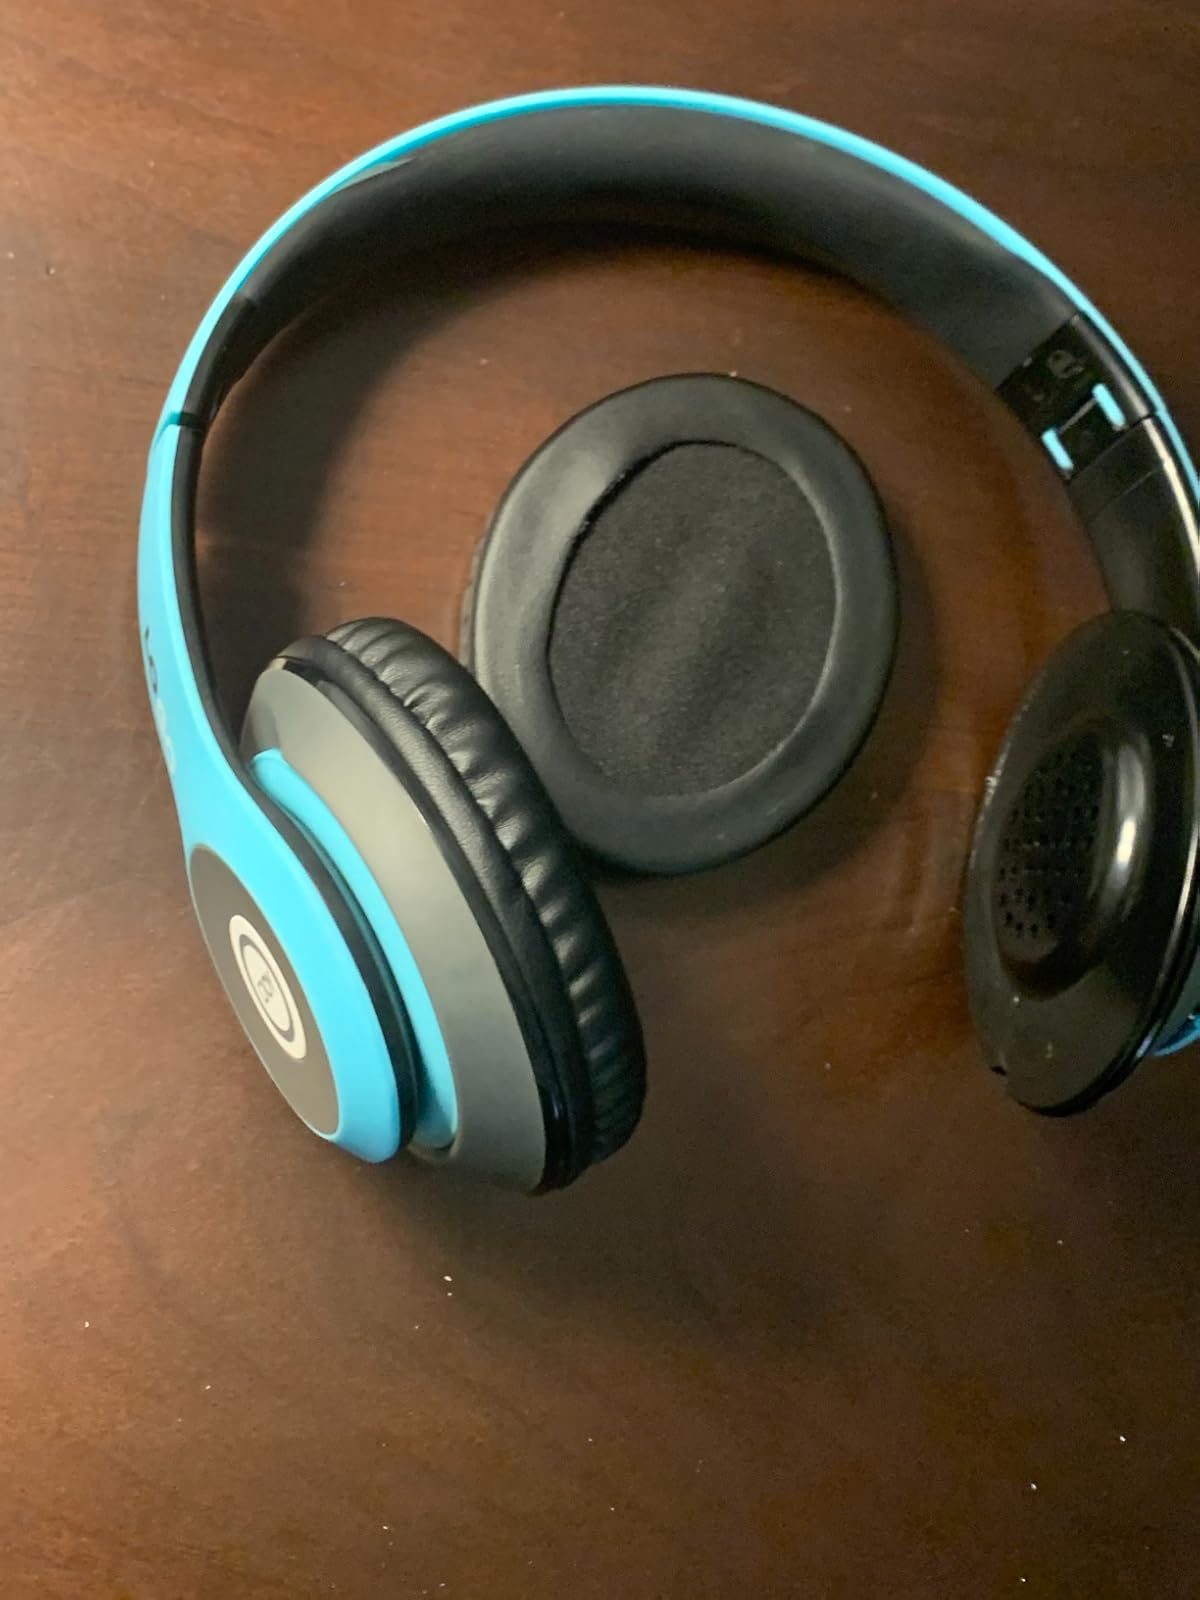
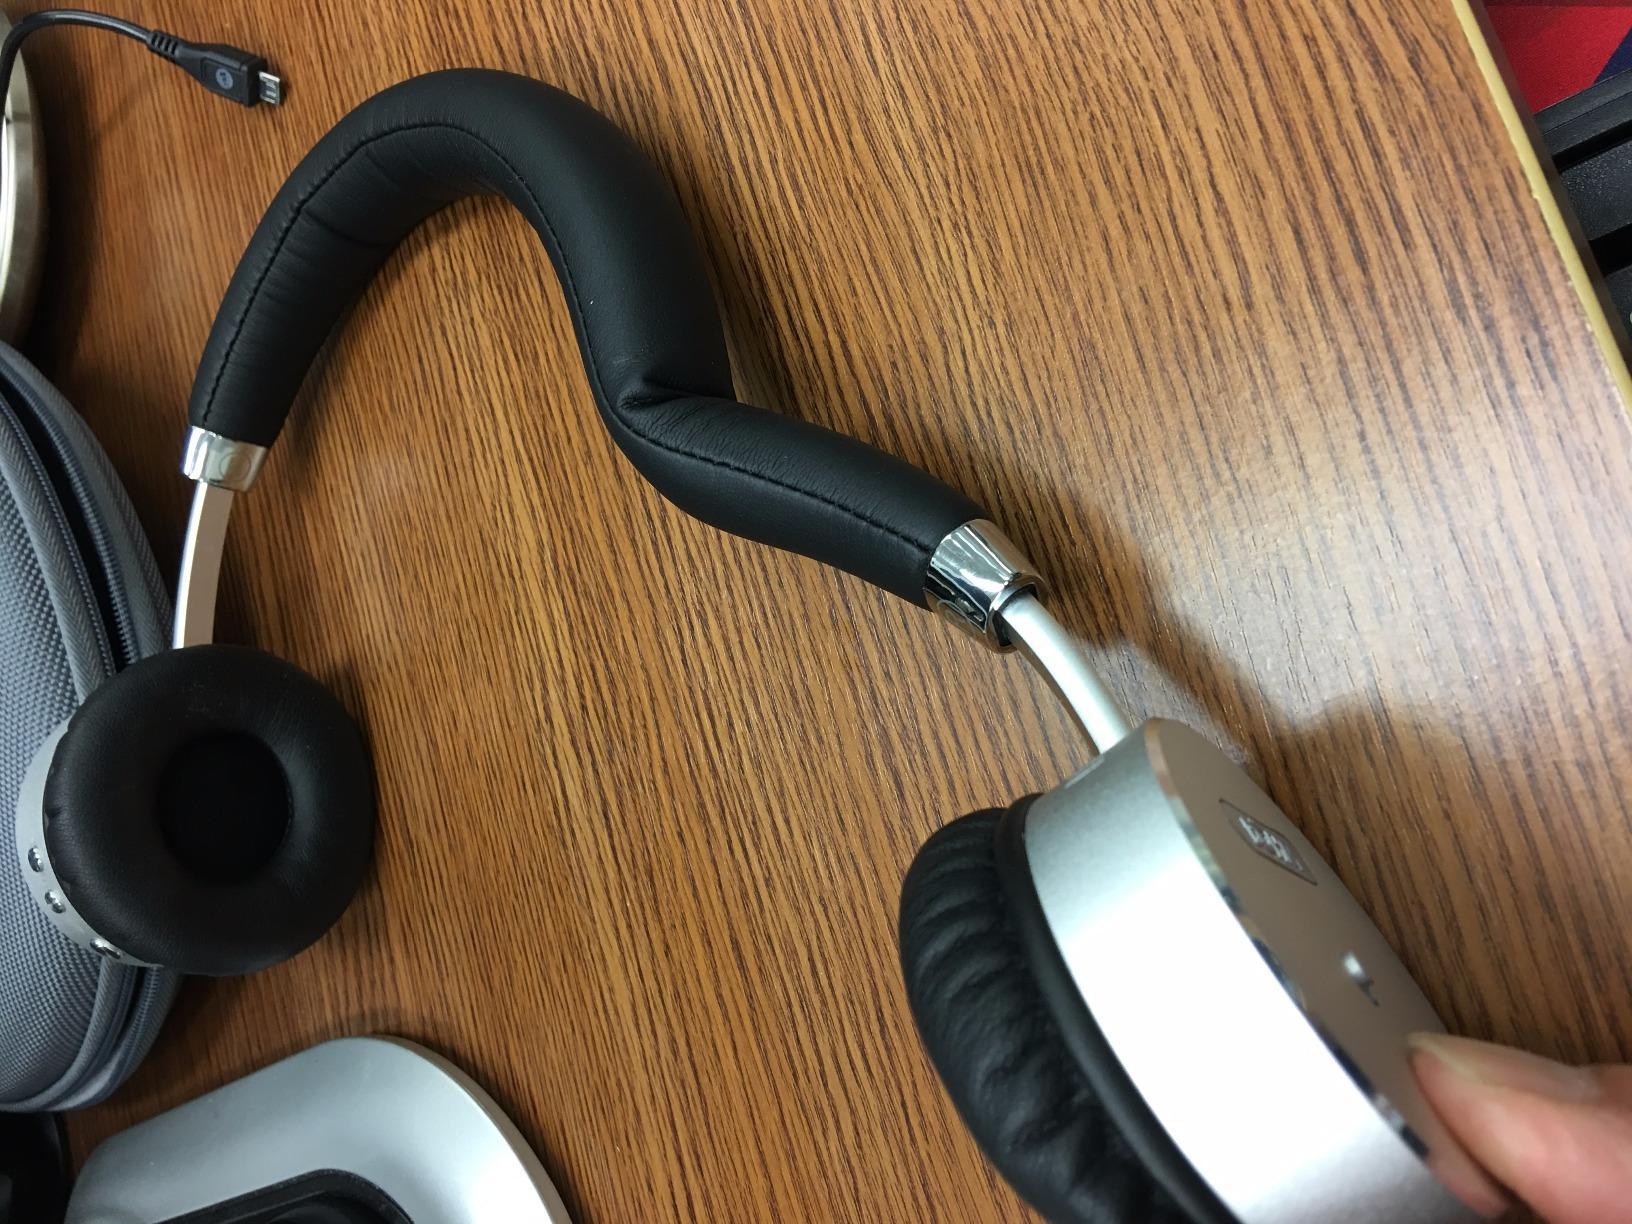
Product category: headphones
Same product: no